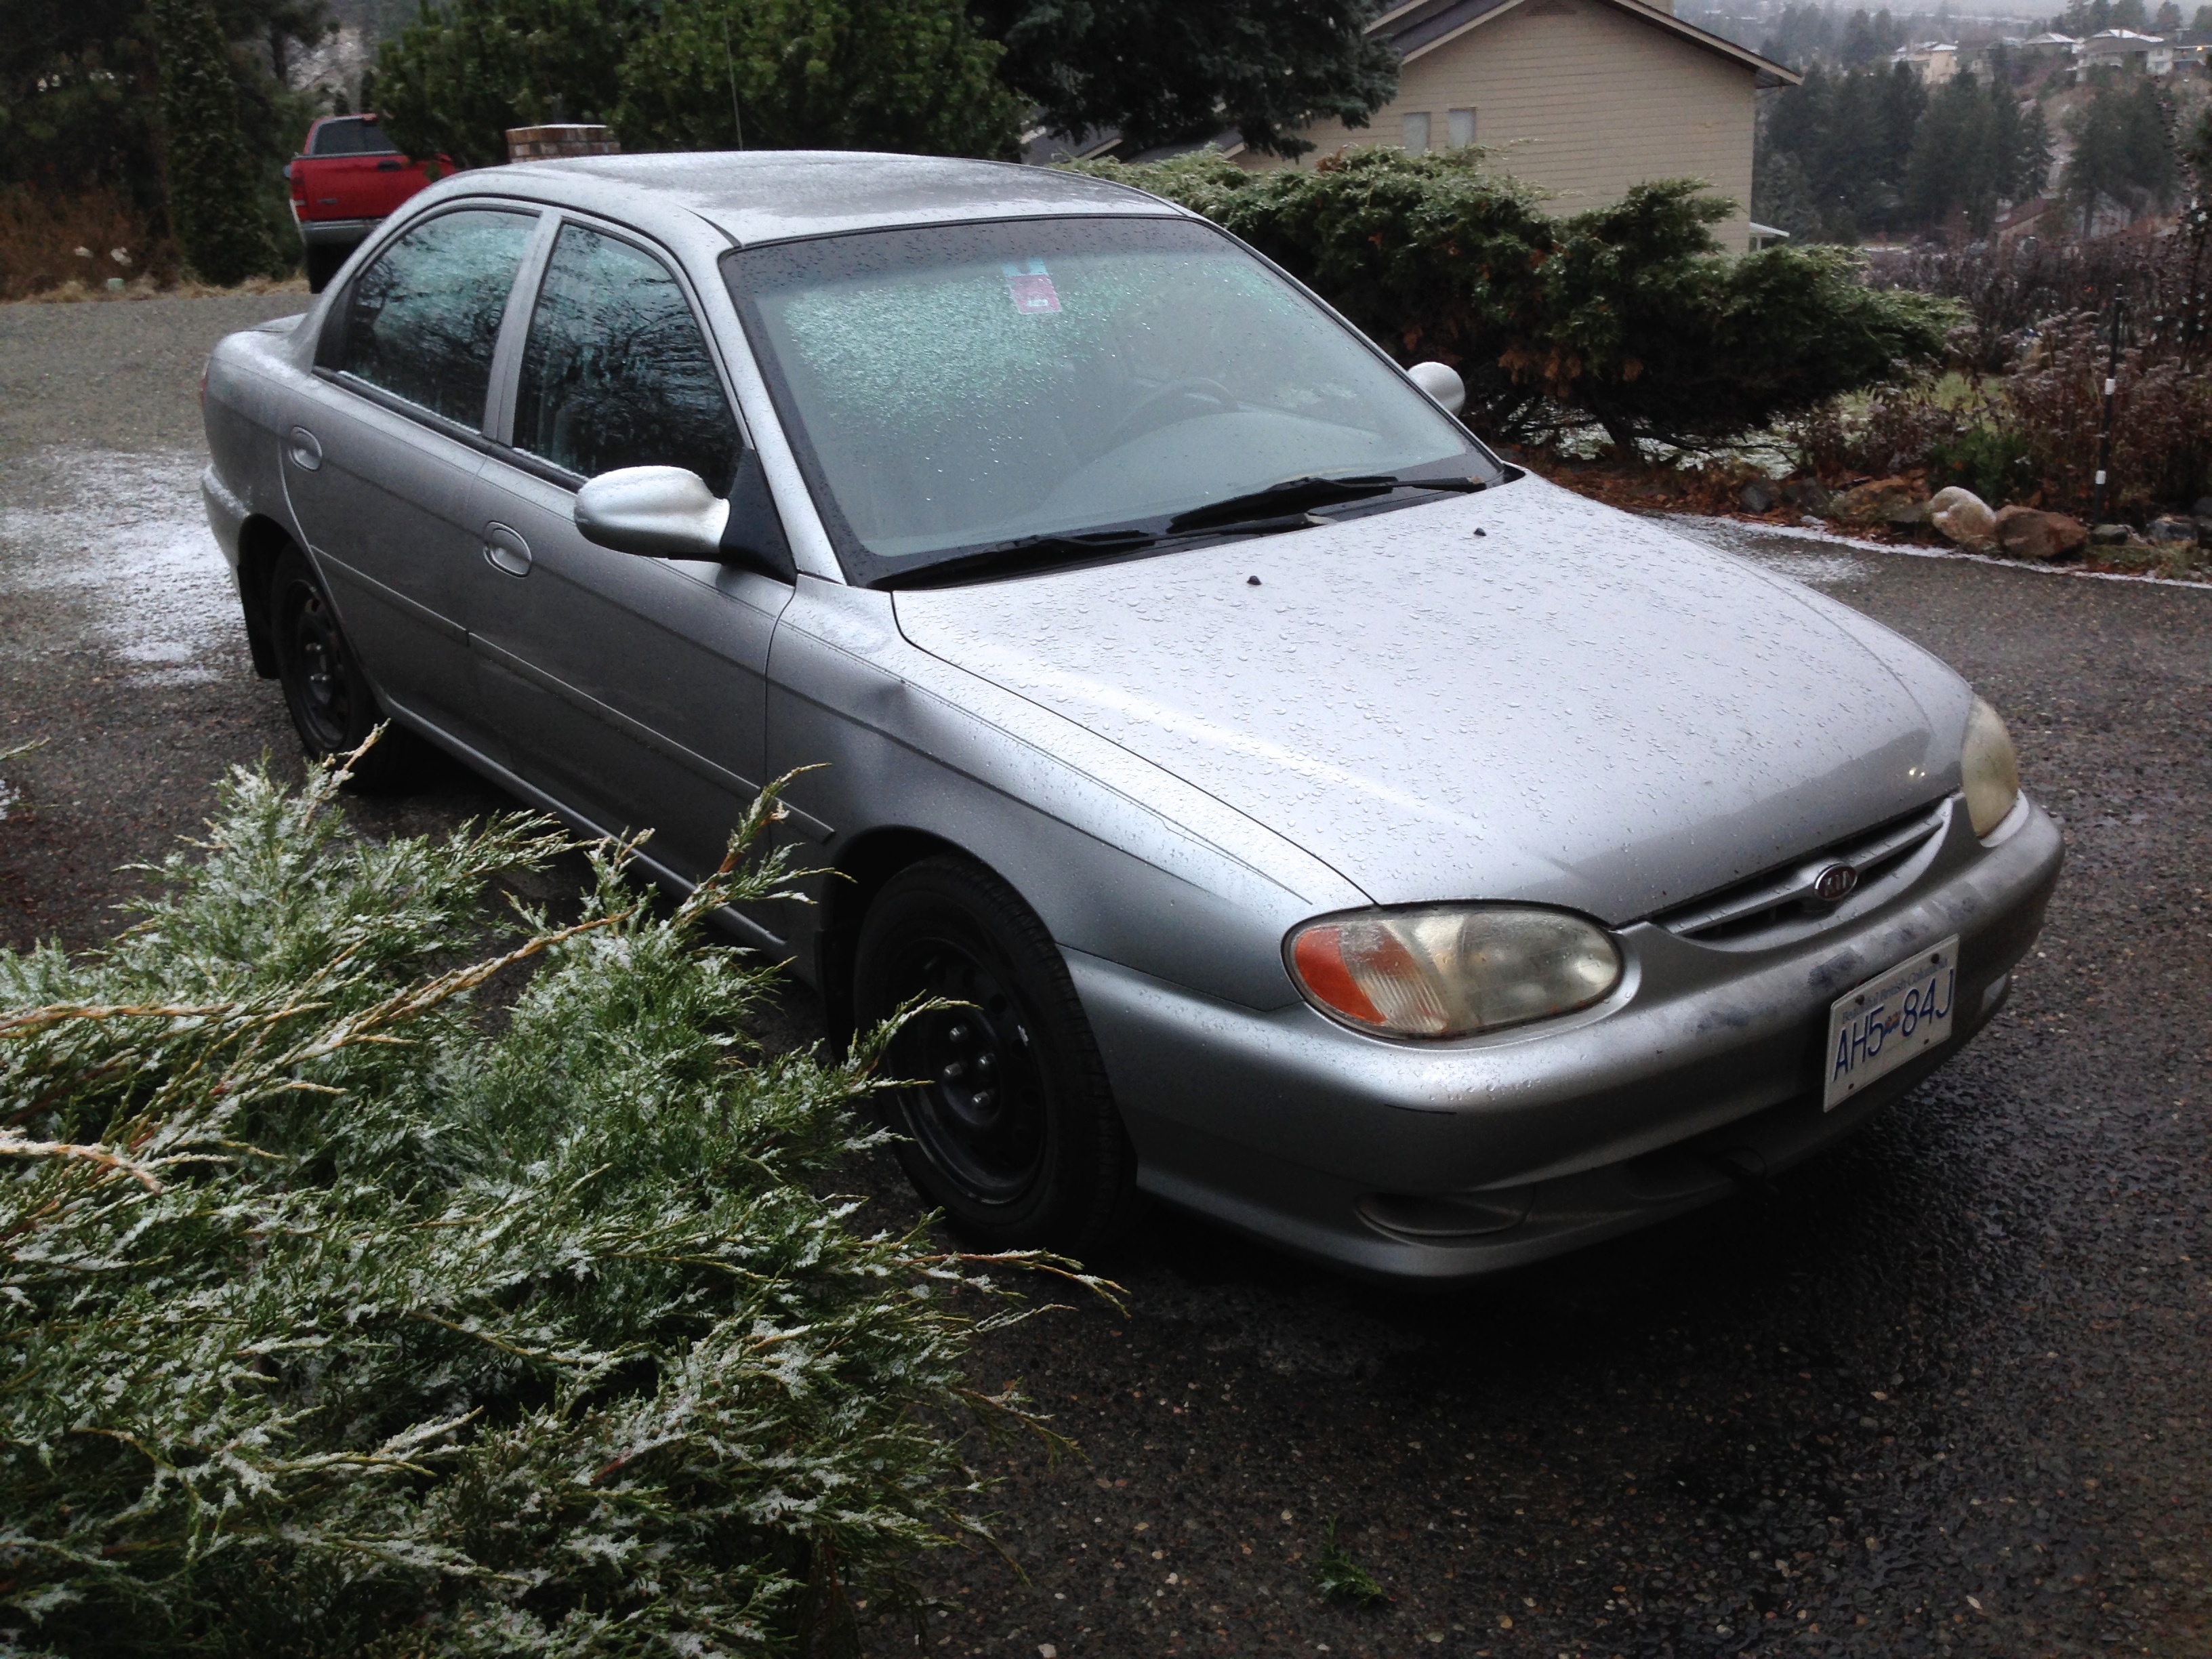
car, vehicle, ford, sedan, land vehicle, automobile make, automotive exterior, compact car, mid size car, full size car, ford motor company